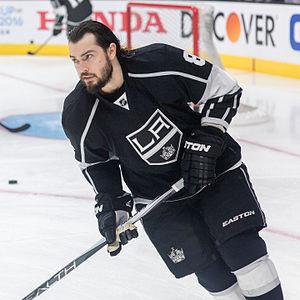
Drew Doughty est un joueur professionnel canadien de hockey sur glace. Il évolue au poste de défenseur.